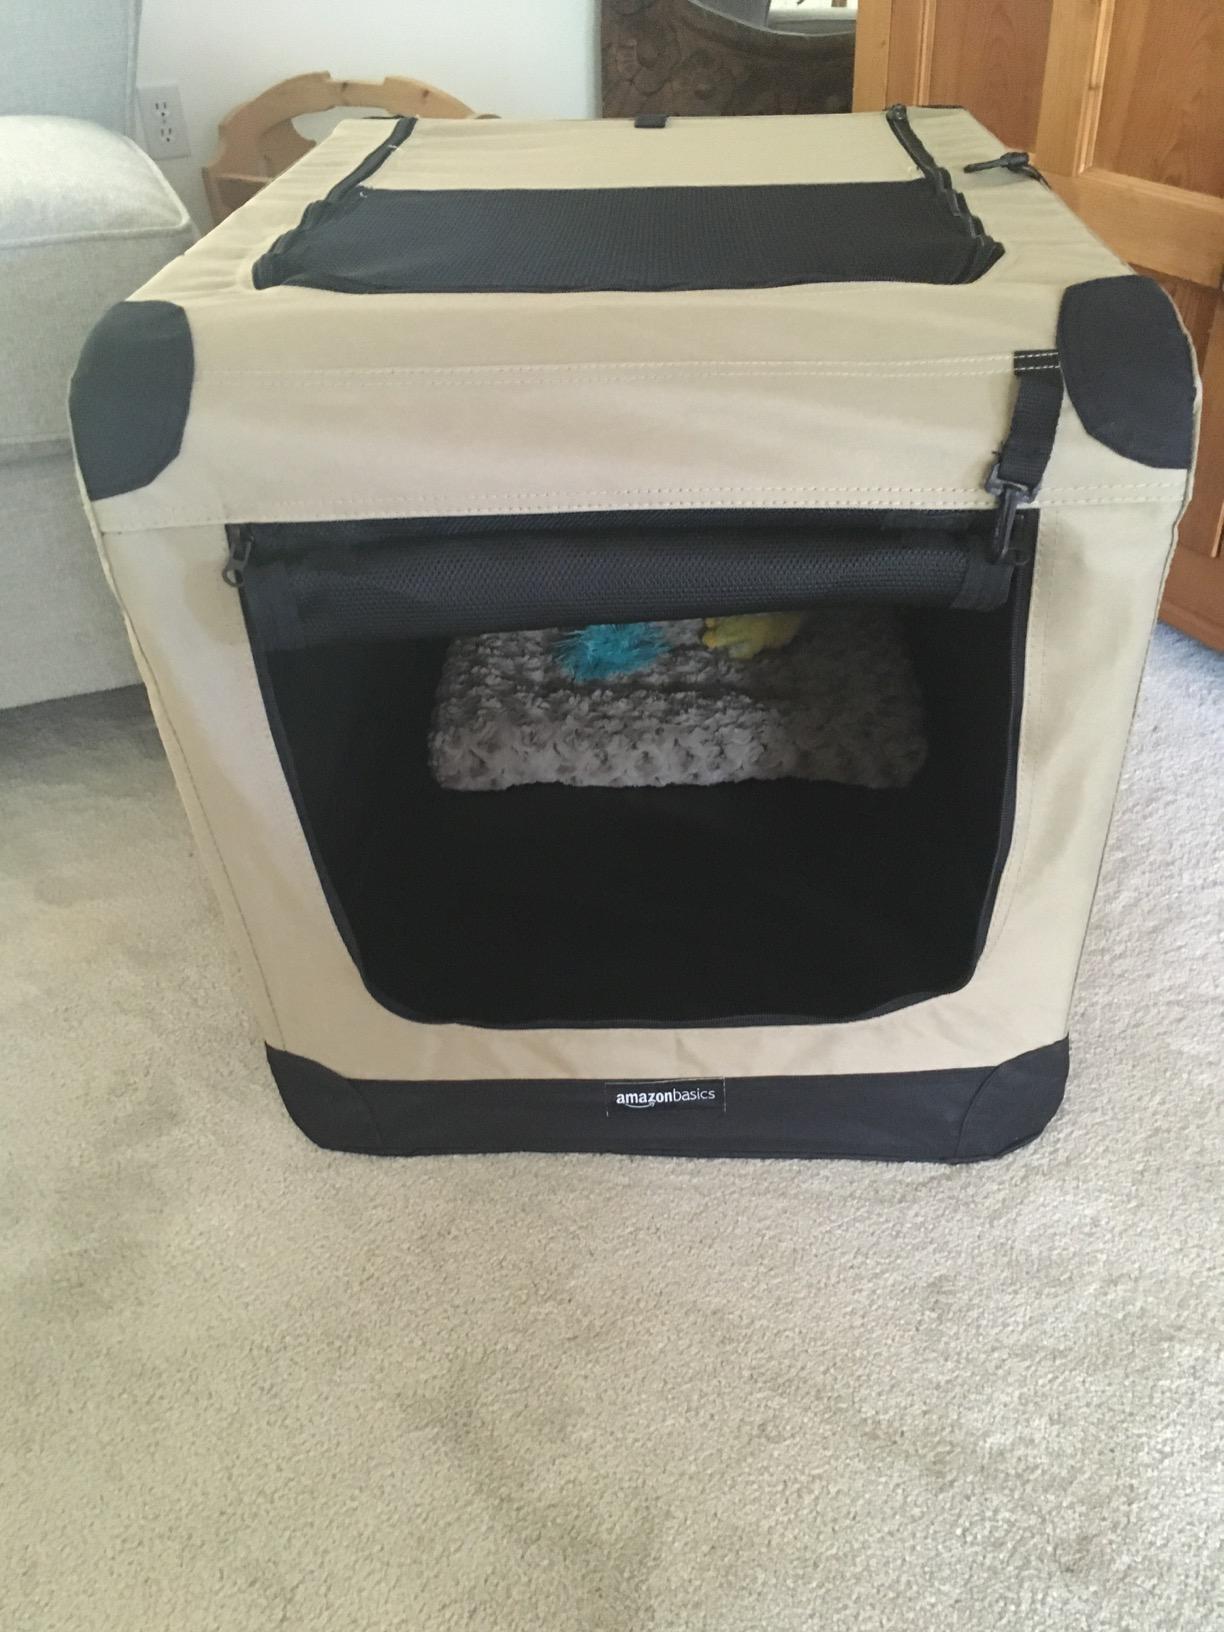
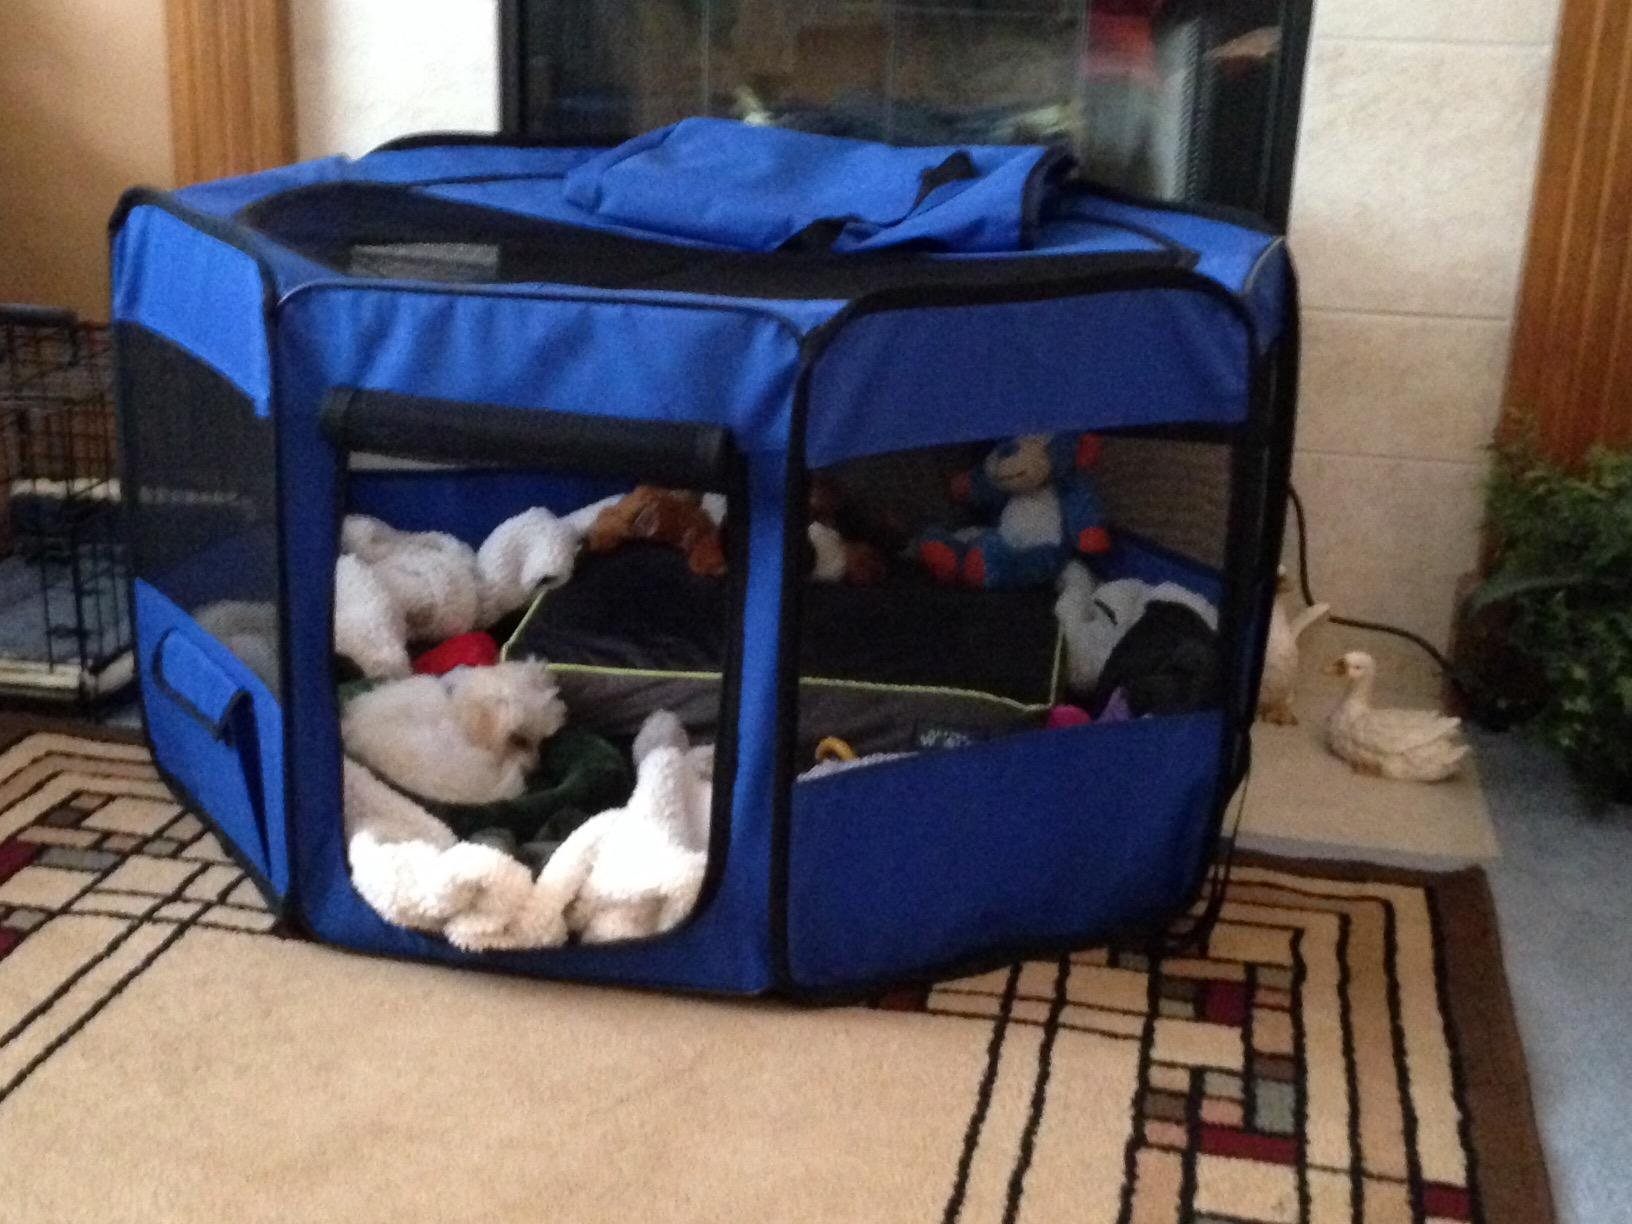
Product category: items_kennel
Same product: no